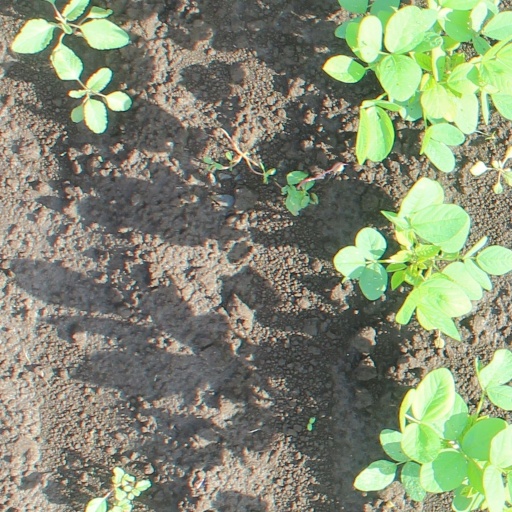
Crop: soybean